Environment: real
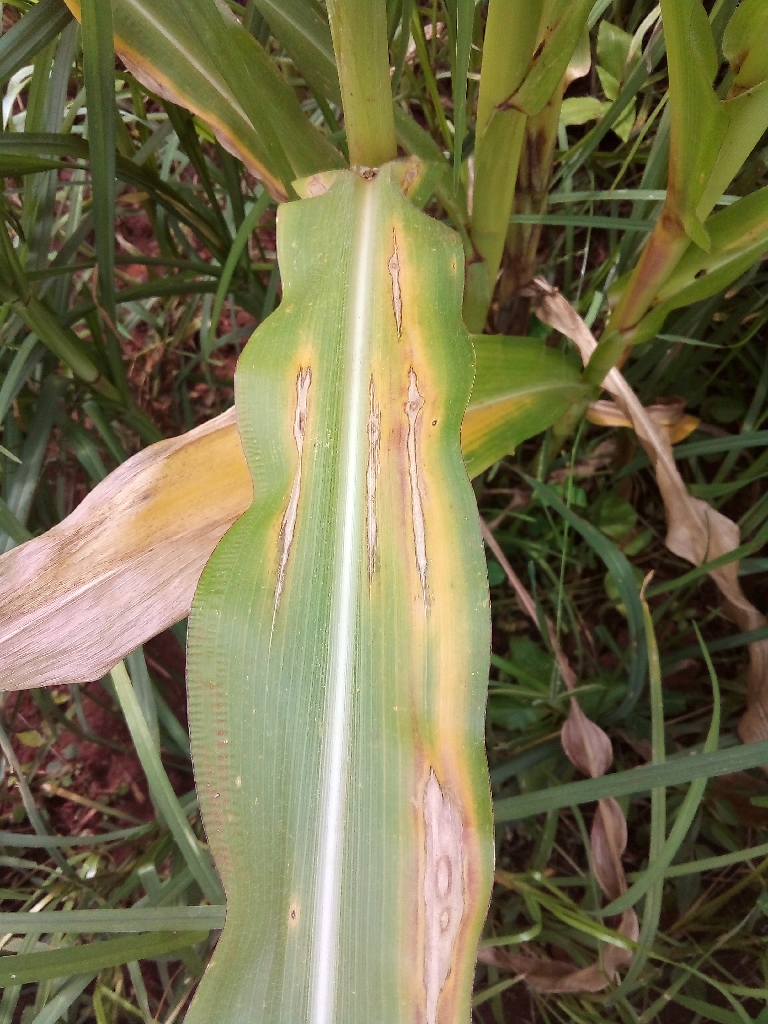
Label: northern_corn_leaf_blight